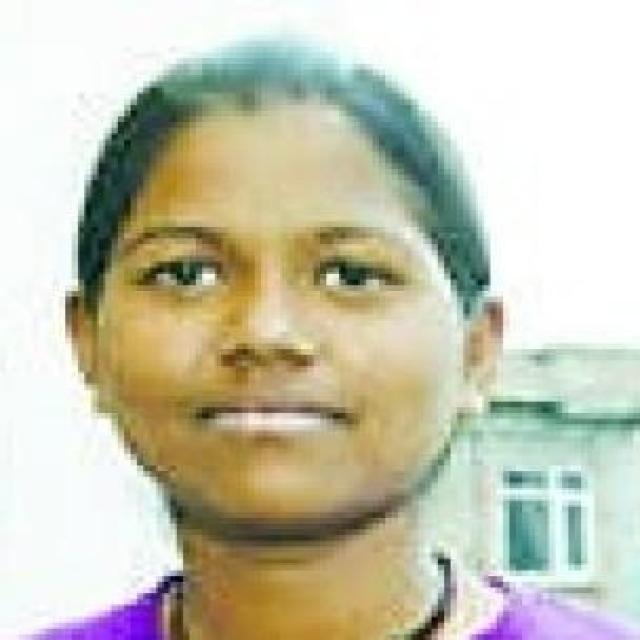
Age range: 13-20